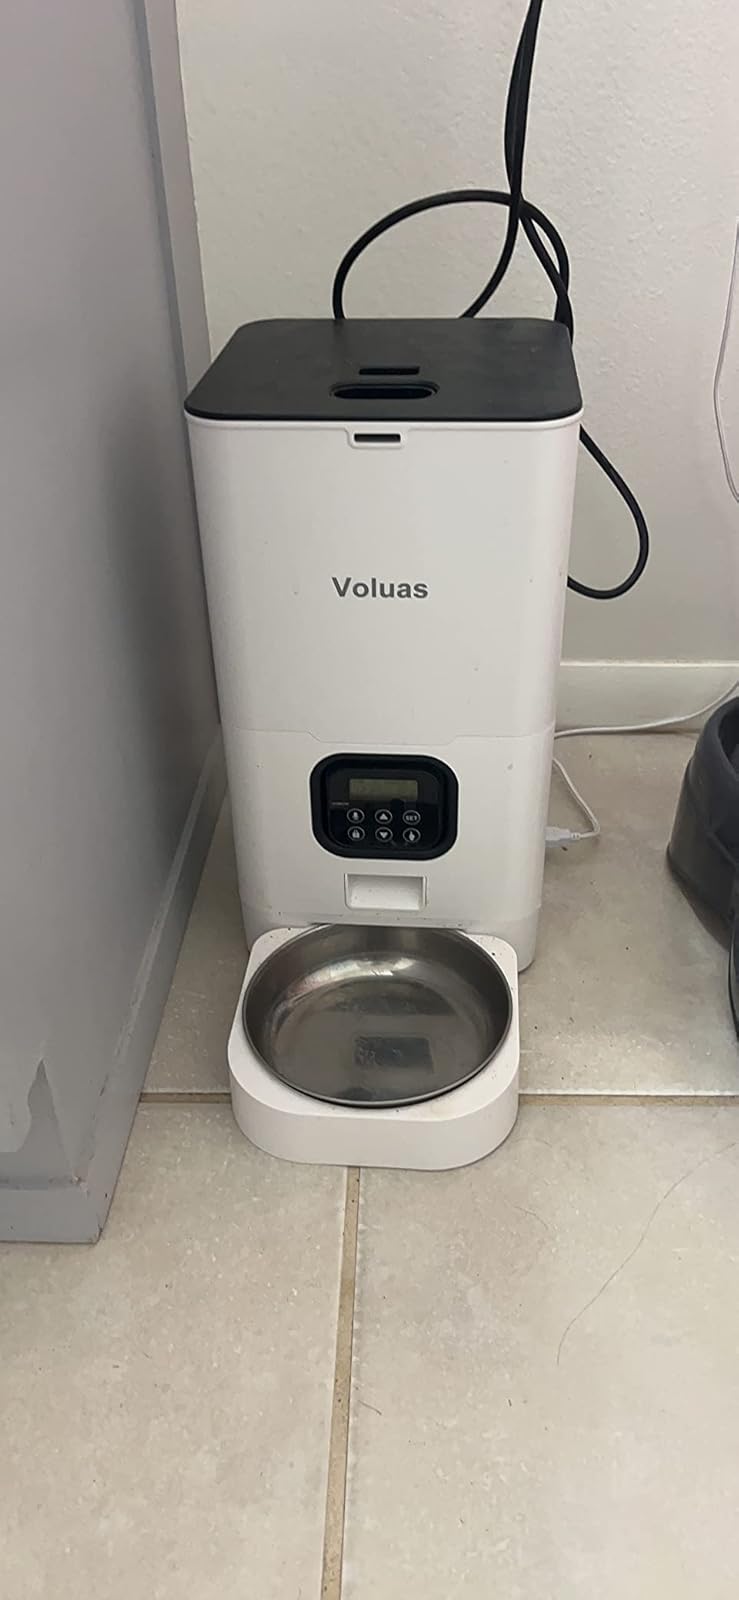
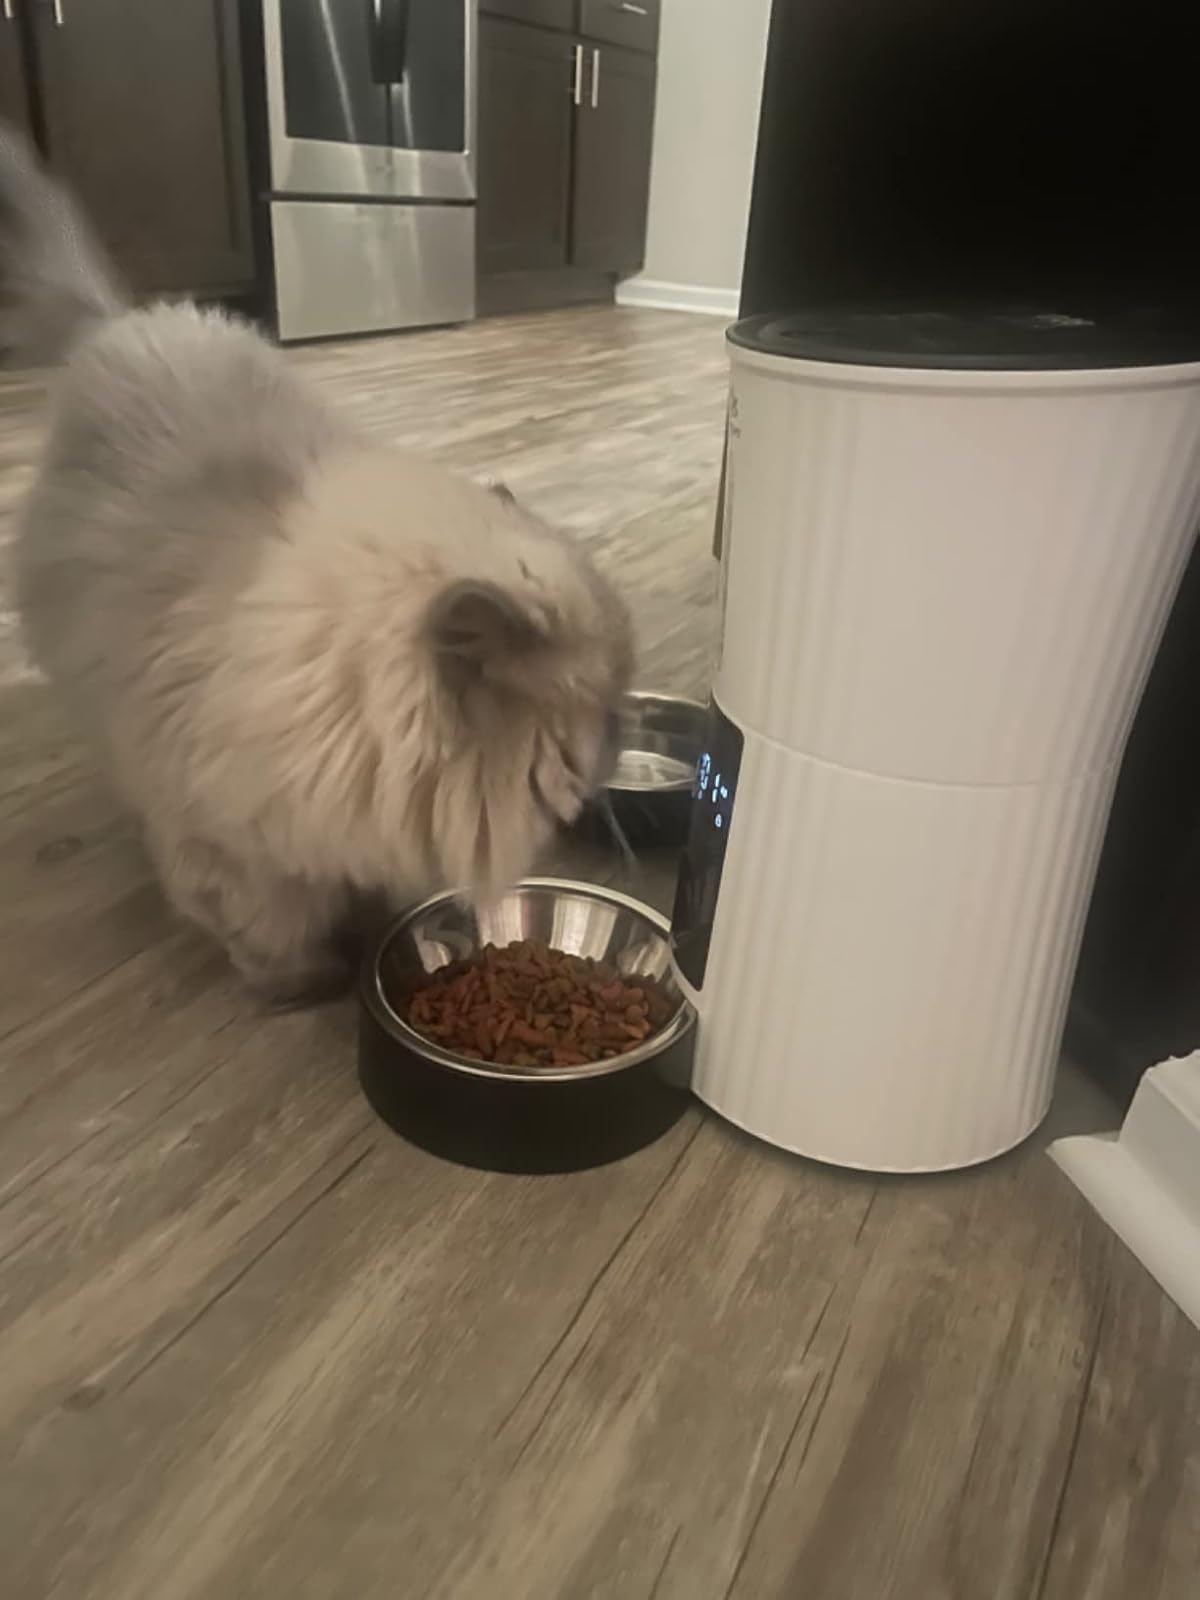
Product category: items_feeder
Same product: no